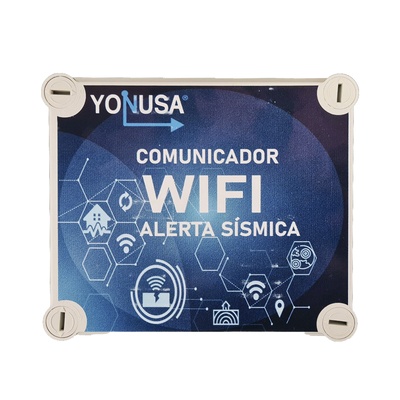
Comunicador WIFI para Alerta Sismica
Marca: YONUSA SKU: YAS-WIFI Solución de YONUSA para tu hogar o negocio.
Brand: YONUSA
Category: Home & Garden > Emergency Preparedness > Earthquake Alarms